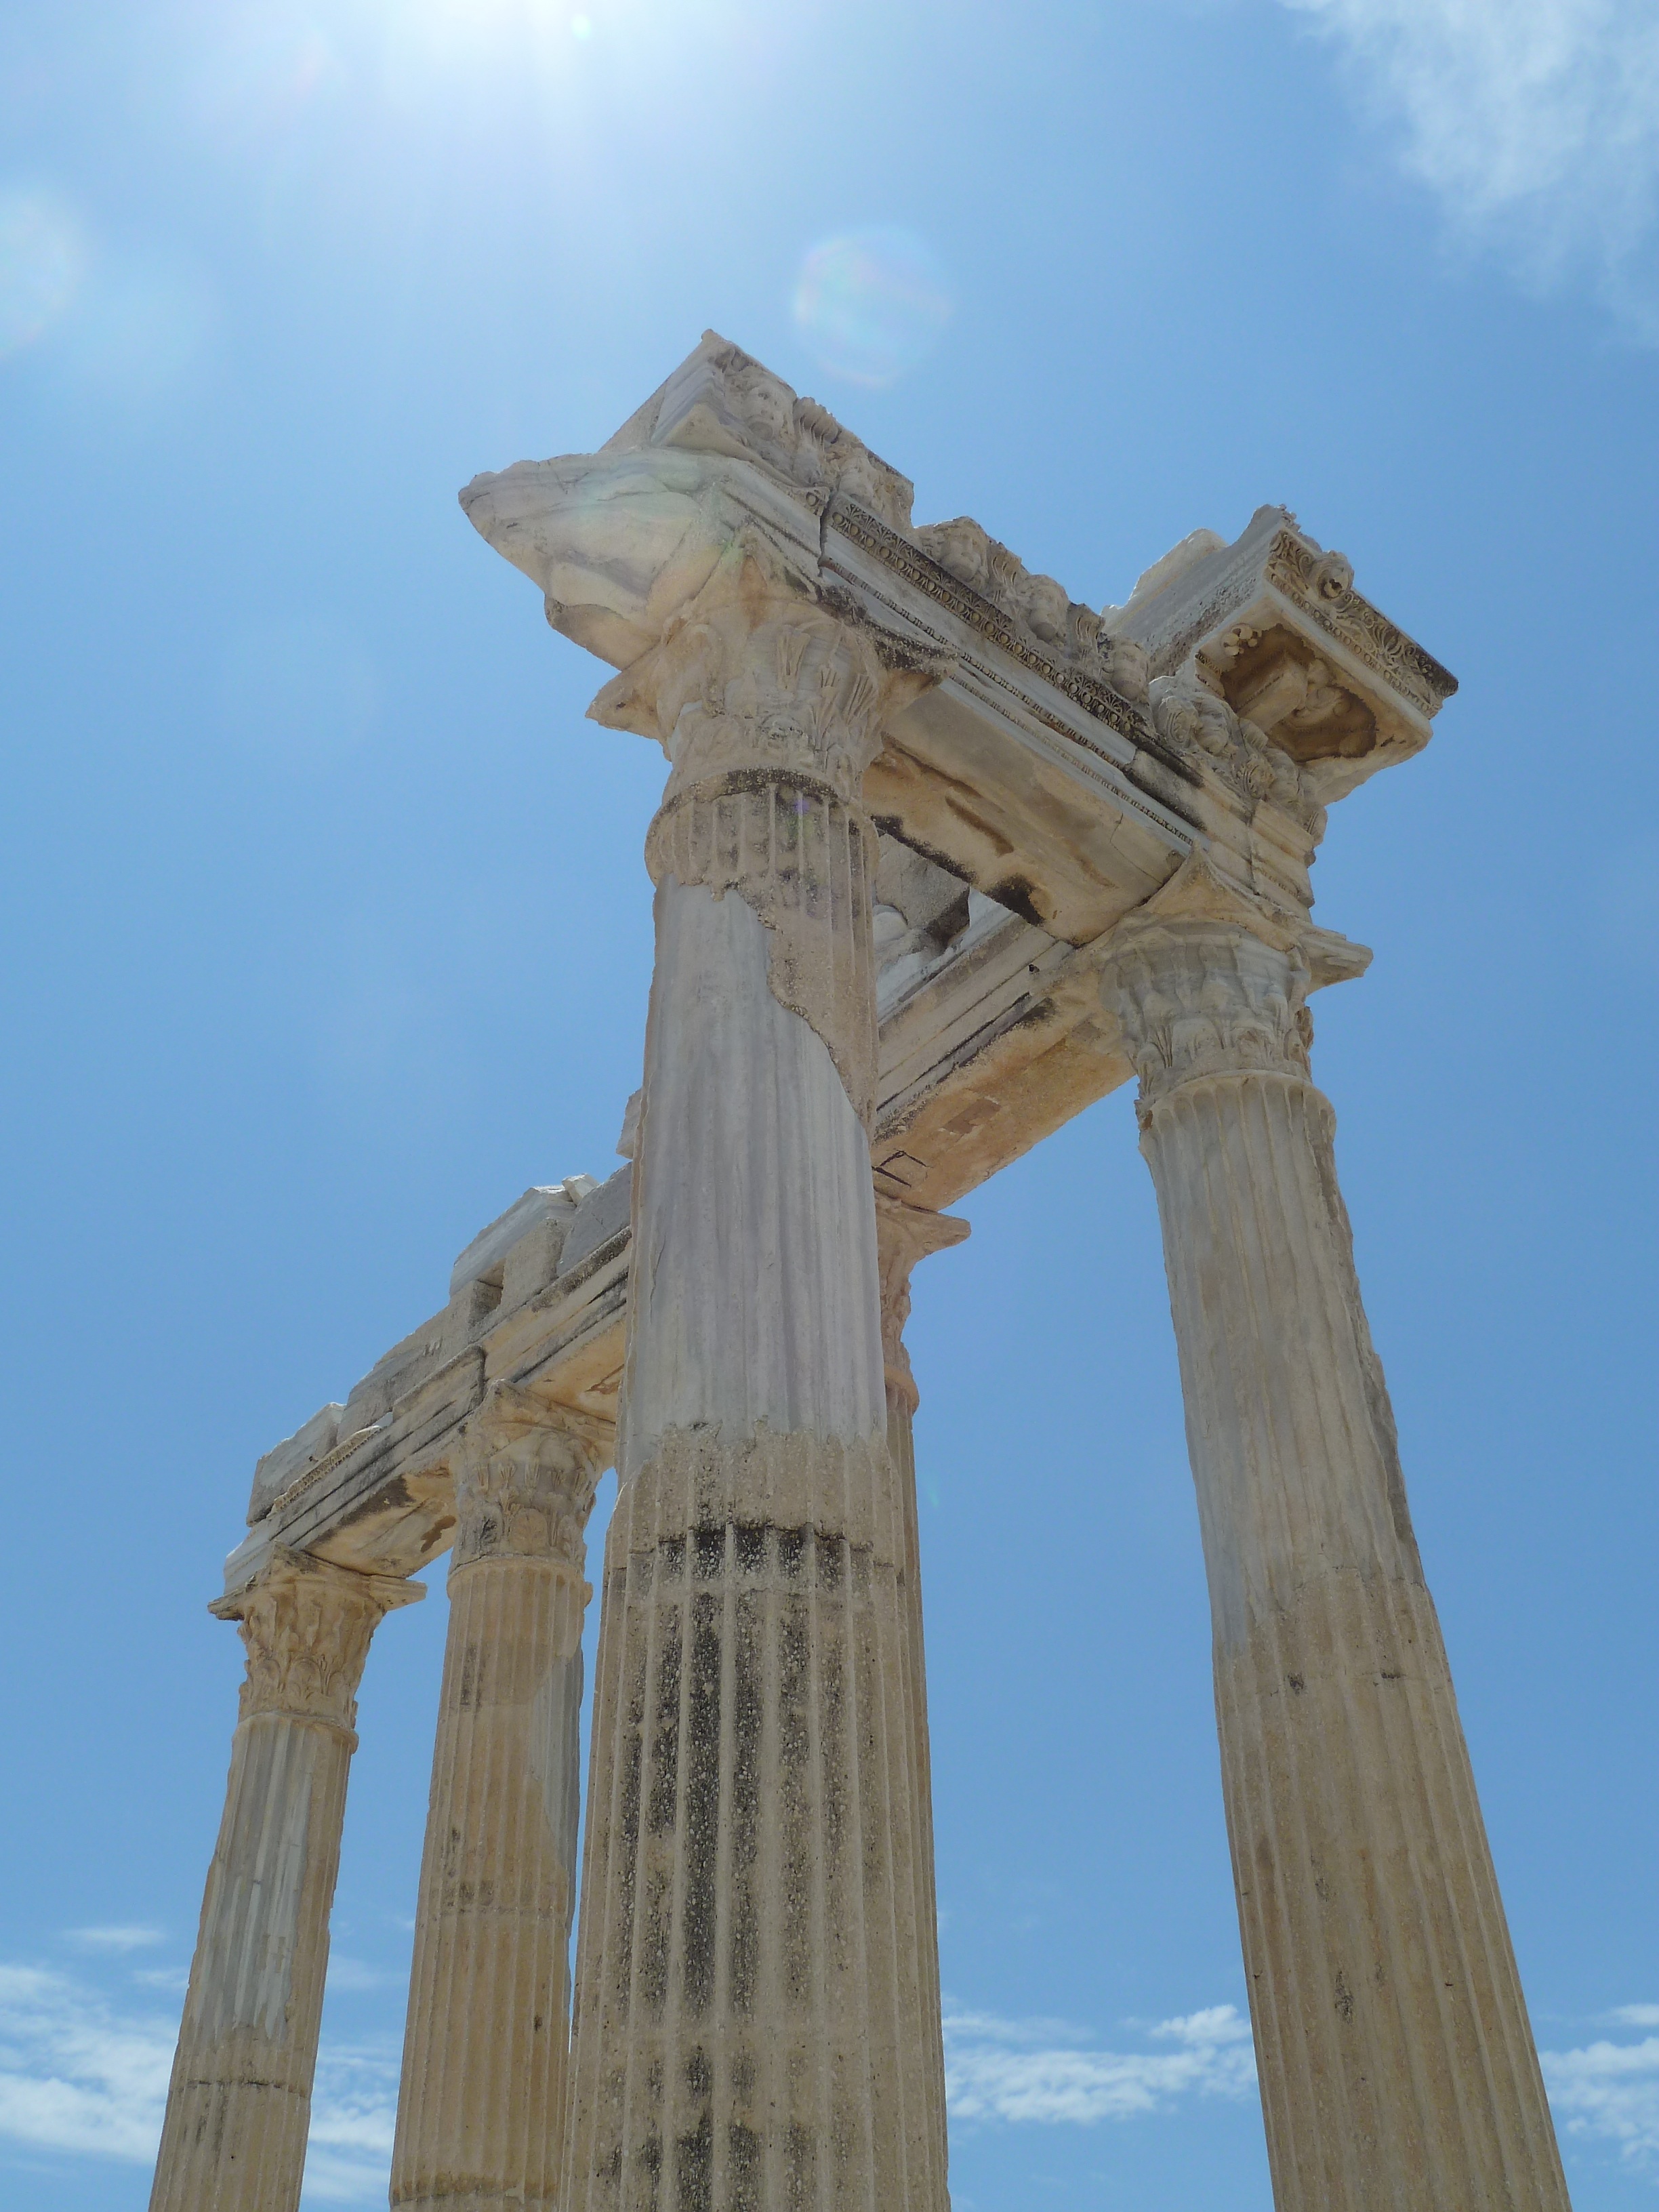
architecture, structure, sky, sun, building, monument, summer, statue, arch, pillar, column, tower, landmark, sculpture, temple, ruins, turkey, you, temple complex, classical order, turkish riviera, ancient history, ancient greek temple